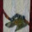
Label: caterpillar